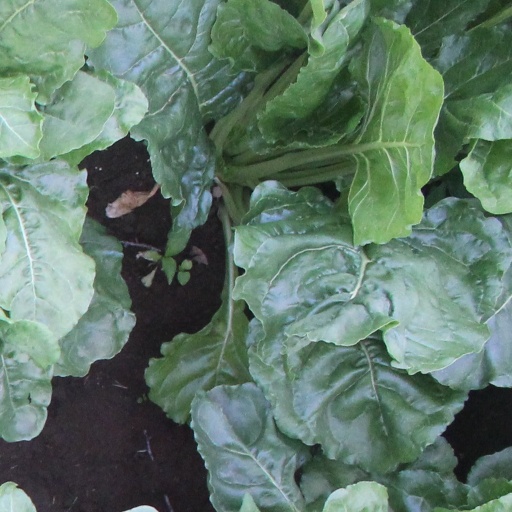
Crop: sugar beet